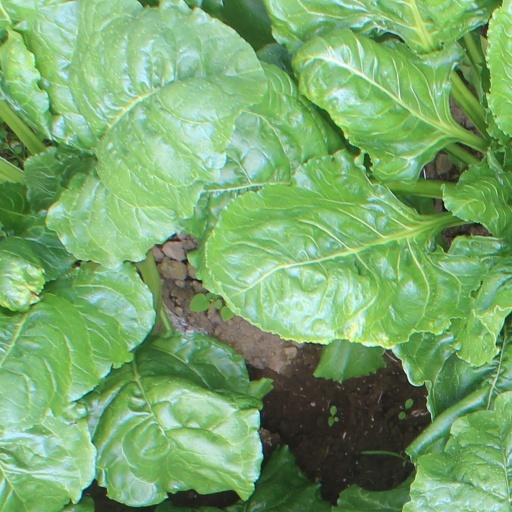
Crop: sugar beet